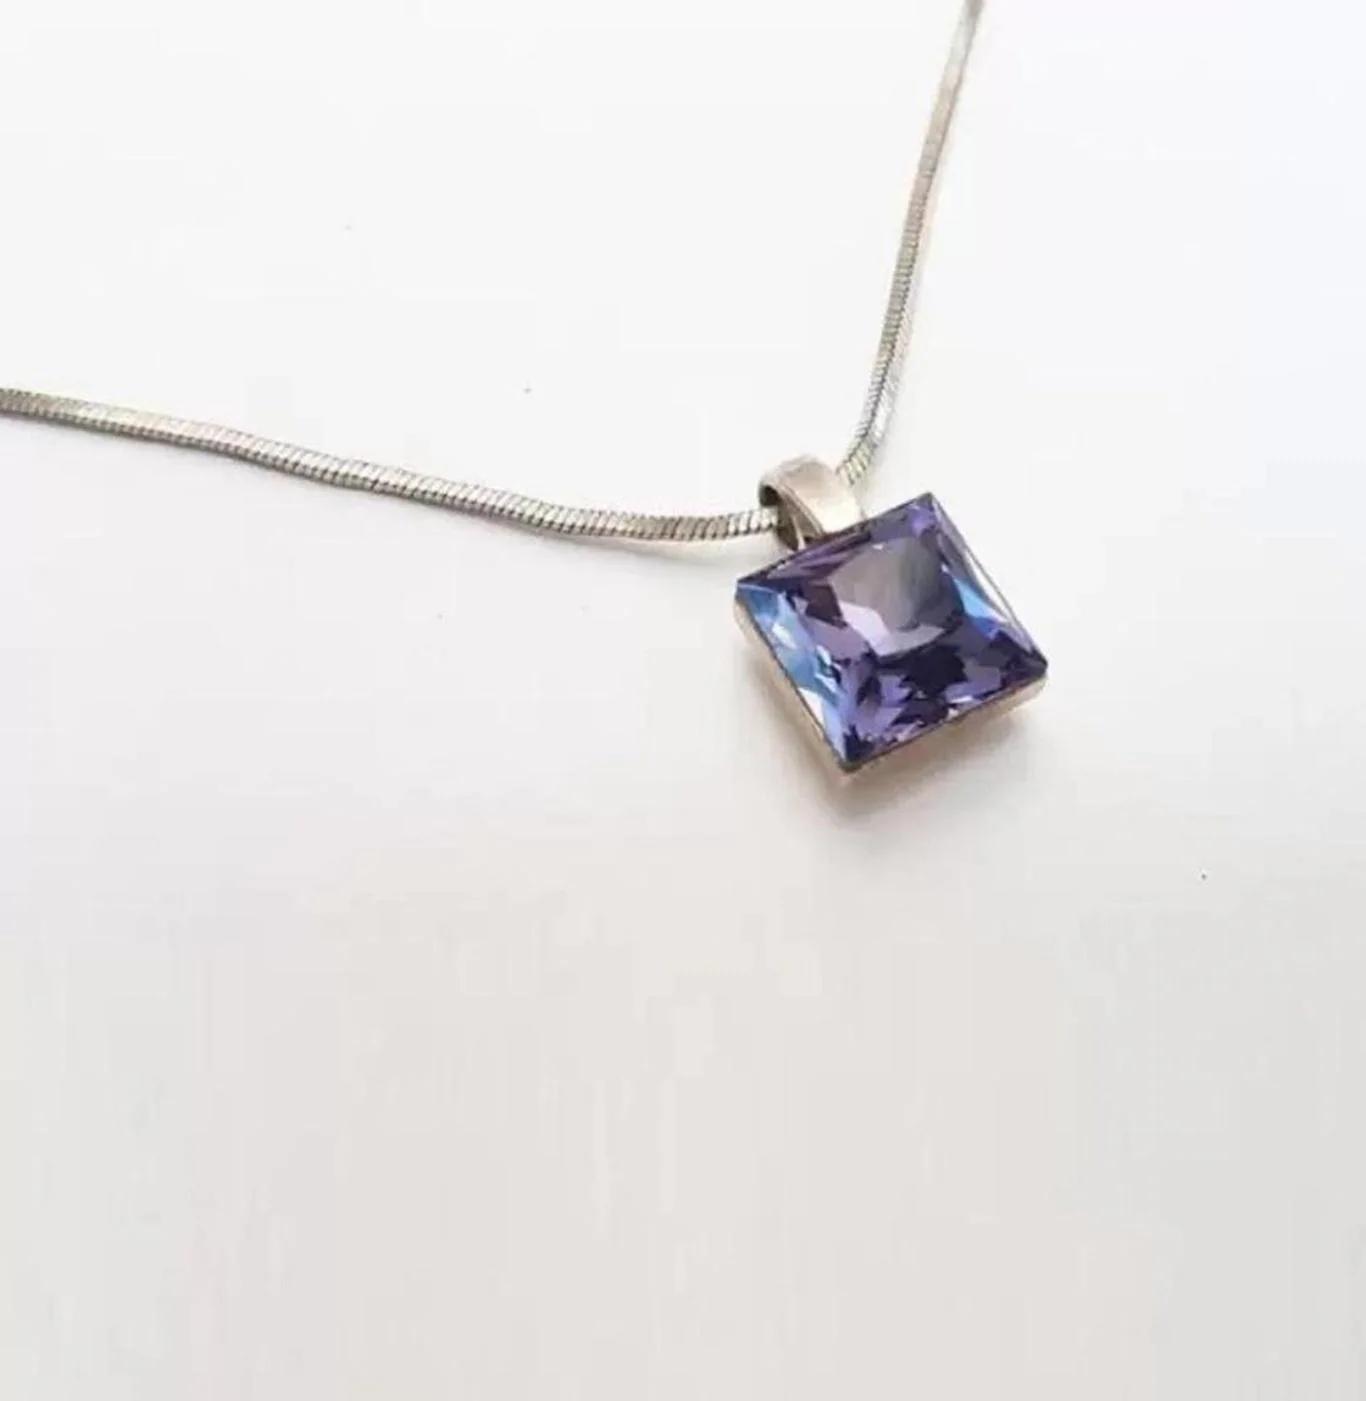
Chopra Gems Brass Original Blue Sapphire Stone Pendant Blue (Pendant_FFGR25)
Type: Necklaces & Pendants
Brand: Chopra Gems & Jewellery
Price: Rs. 705
 Amazing beautiful looking blue sapphire top quality carat loose gemstone, treated blue sapphire gem is available to order and can be shipped anywhere in the world. Gemstone certification can also be provided as an optional service. Blue sapphire is an extremely powerful stone. If it proves conducive for a person, it can bless one with immense good luck, wealth and prosperity, and grant unexpected riches sudden financial gains. Bluesapphire removes poverty and gives the wearer almost everything a man could desire, namely health wealth, longevity, happiness, property. Blue sapphire also protects the wearer from misfortunes, accidents, unexpected natural calamities, and guards one from unforeseen risks dangers. This gem stone guards one from all evil, purifies the mind and increase flow of positive energy and thought. Blue sapphire helps overcoming difficulties such as debt, enemies, and obstructions to the maintenance of your life, improving your health, exercise, improving upon weak rreas in your life, children, education, luck, speculations, dignity, and spiritual practices. Blue sapphire will help you overcome any feelings of emptiness, thereby helping you overcome and moods and depressions, and prevent you from projecting any of your fears or worries onto others.
Features: Type pendant,Color blue,Material brass
Included: 1 Blue Sapphire Stone Pendant